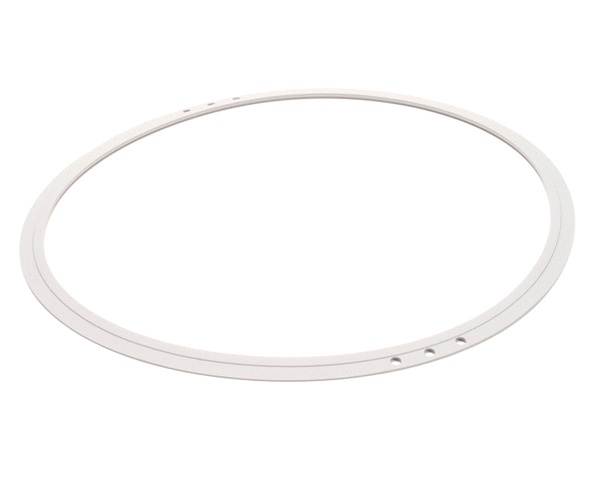
41597
Brand: GOLD MEDAL PRODUCTS PARTS
41597
Category: Home & Garden > Kitchen & Dining > Kitchen Appliance Accessories > Coffee Maker & Espresso Machine Accessories > Coffee Maker & Espresso Machine Replacement Parts > Gaskets